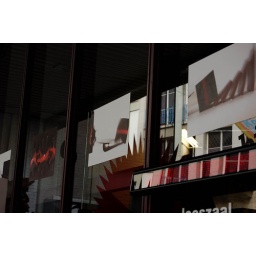
Week van het ontwerpen 2008. Expo: &amp;quot;ZIT STIL&amp;quot;. Installaties in de bibliotheek van Kortrijk door leerlingen van het Atheneum Pottelberg in Kortrijk.